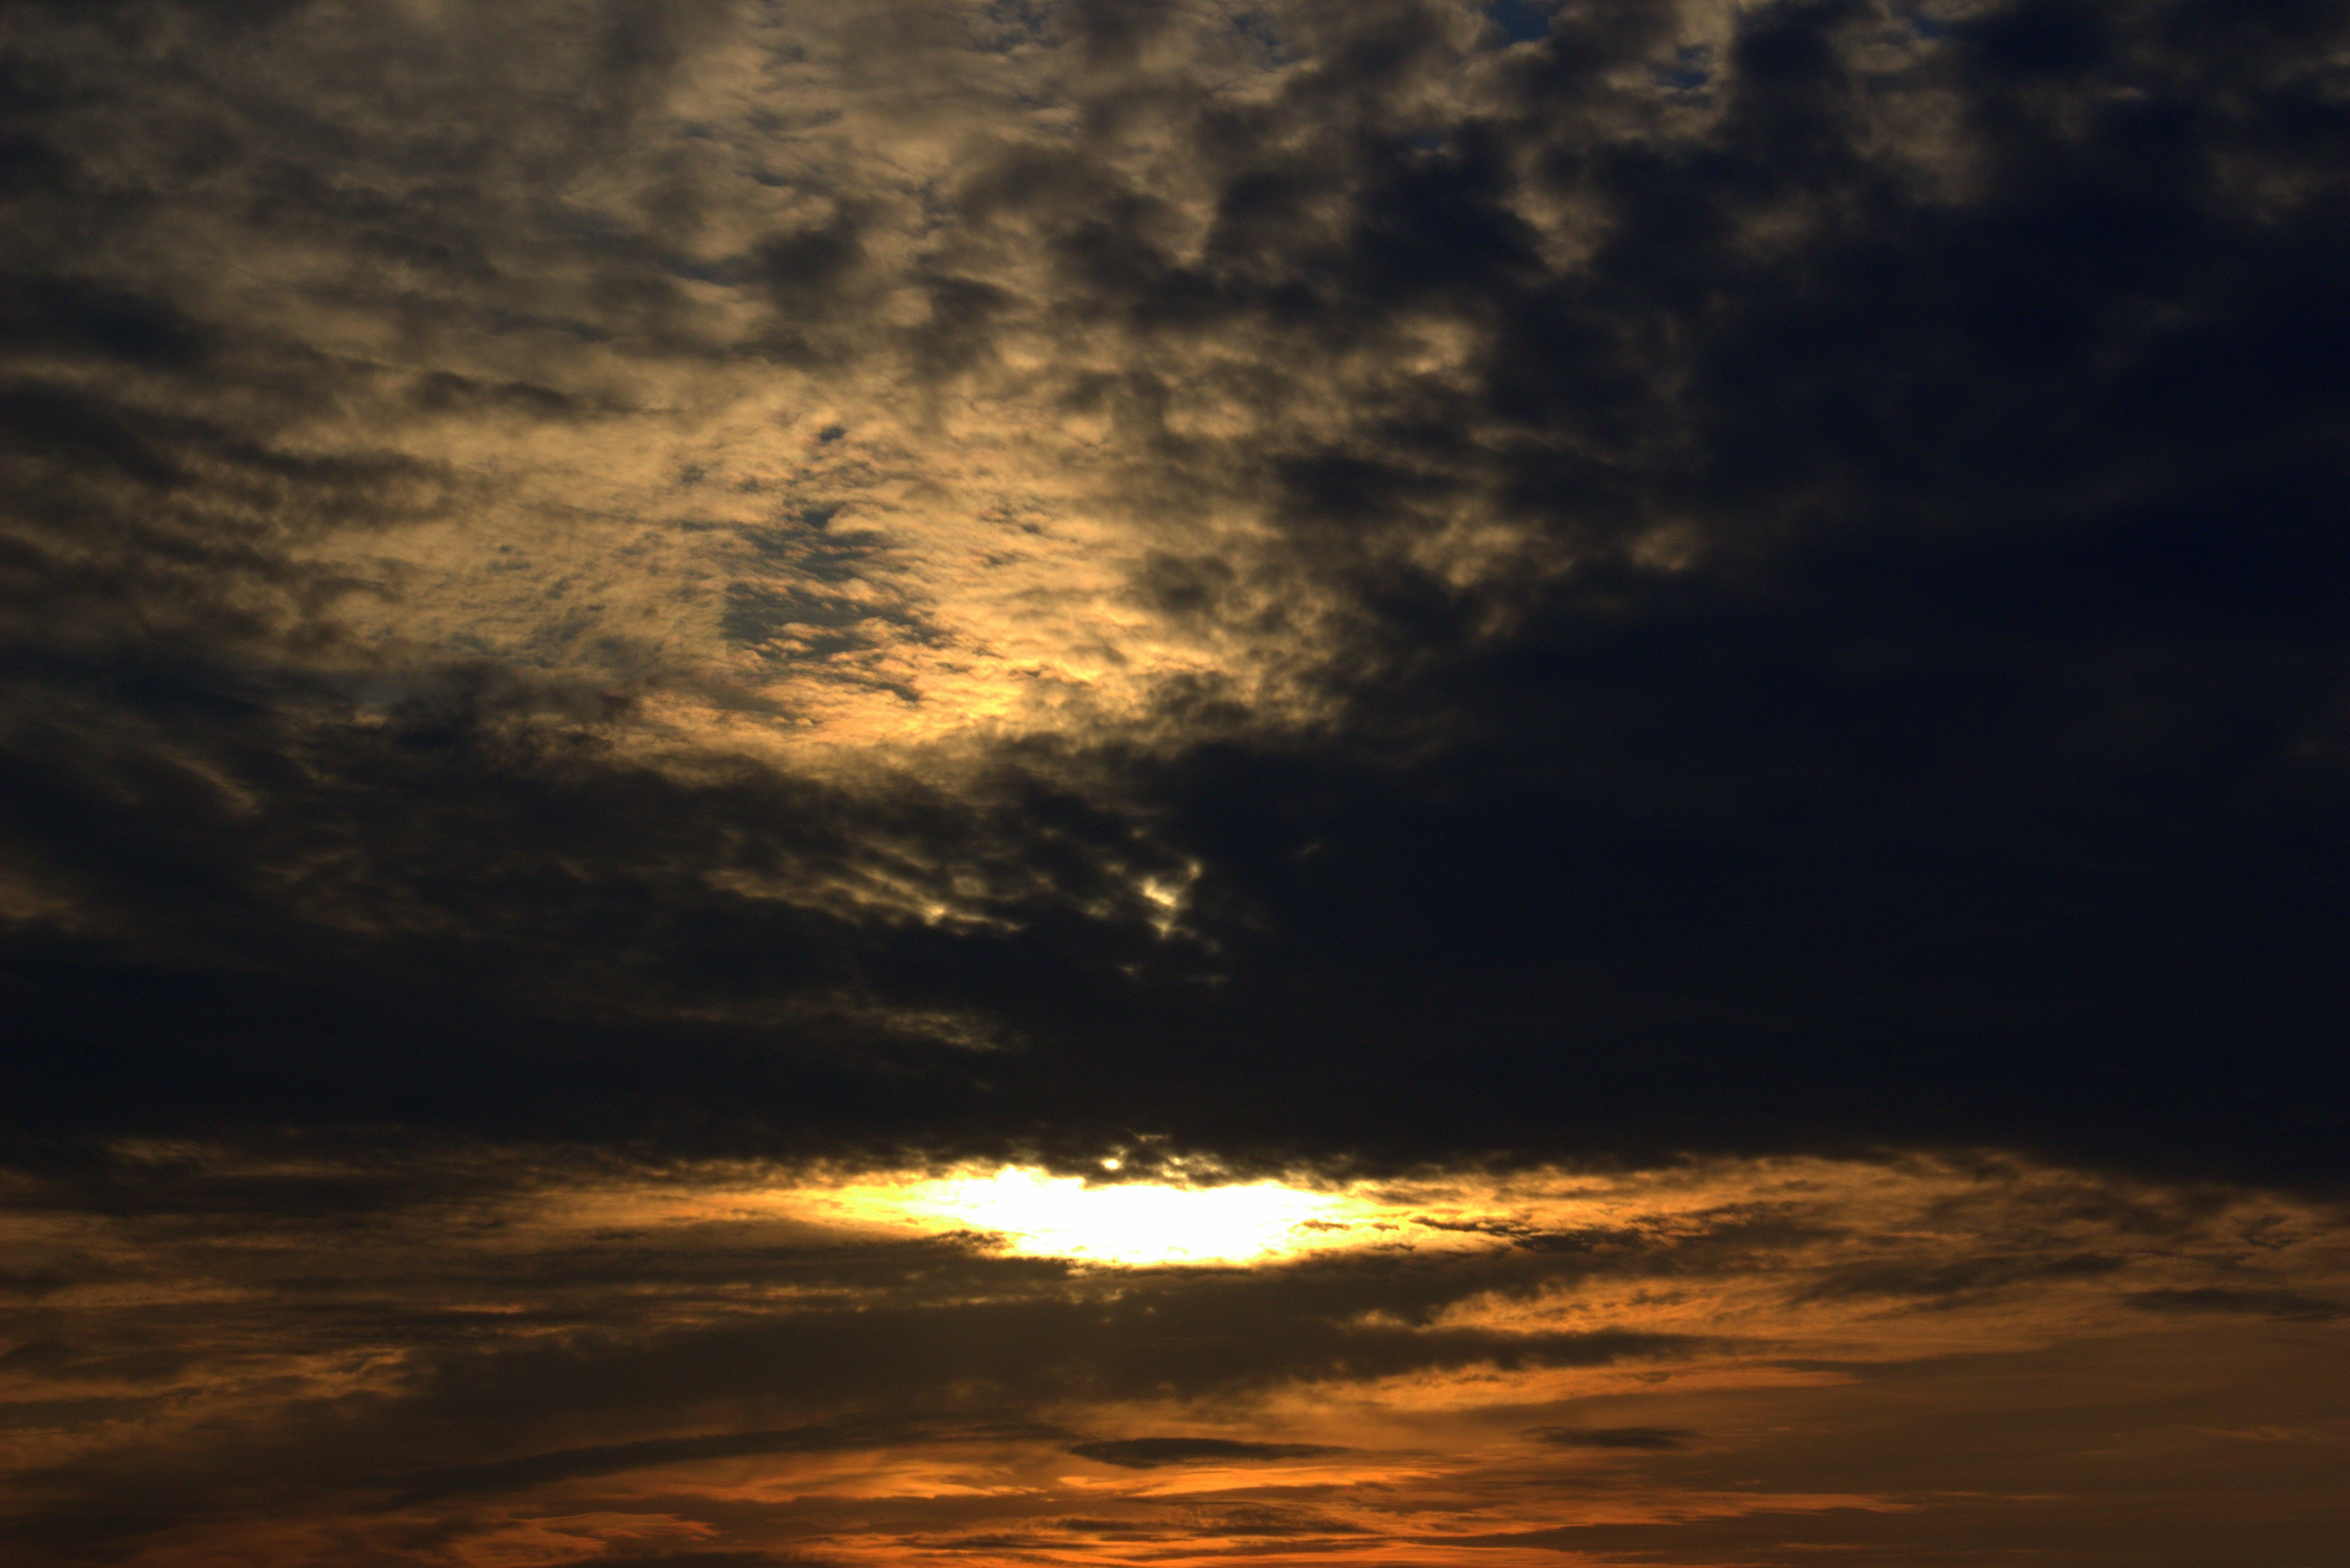
sea, horizon, cloud, sky, sun, sunrise, sunset, sunlight, morning, dawn, atmosphere, dusk, evening, skies, drama, clouds, daybreak, mood, morgenstimmung, afterglow, dark clouds, morgenrot, storm clouds, good morning, meteorological phenomenon, fleecy, red sky at morning